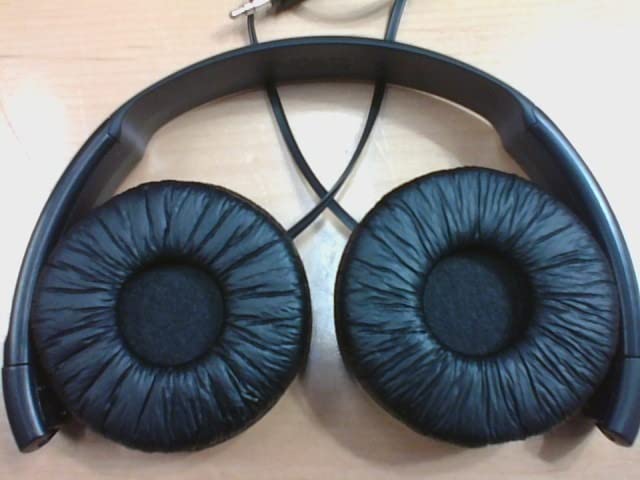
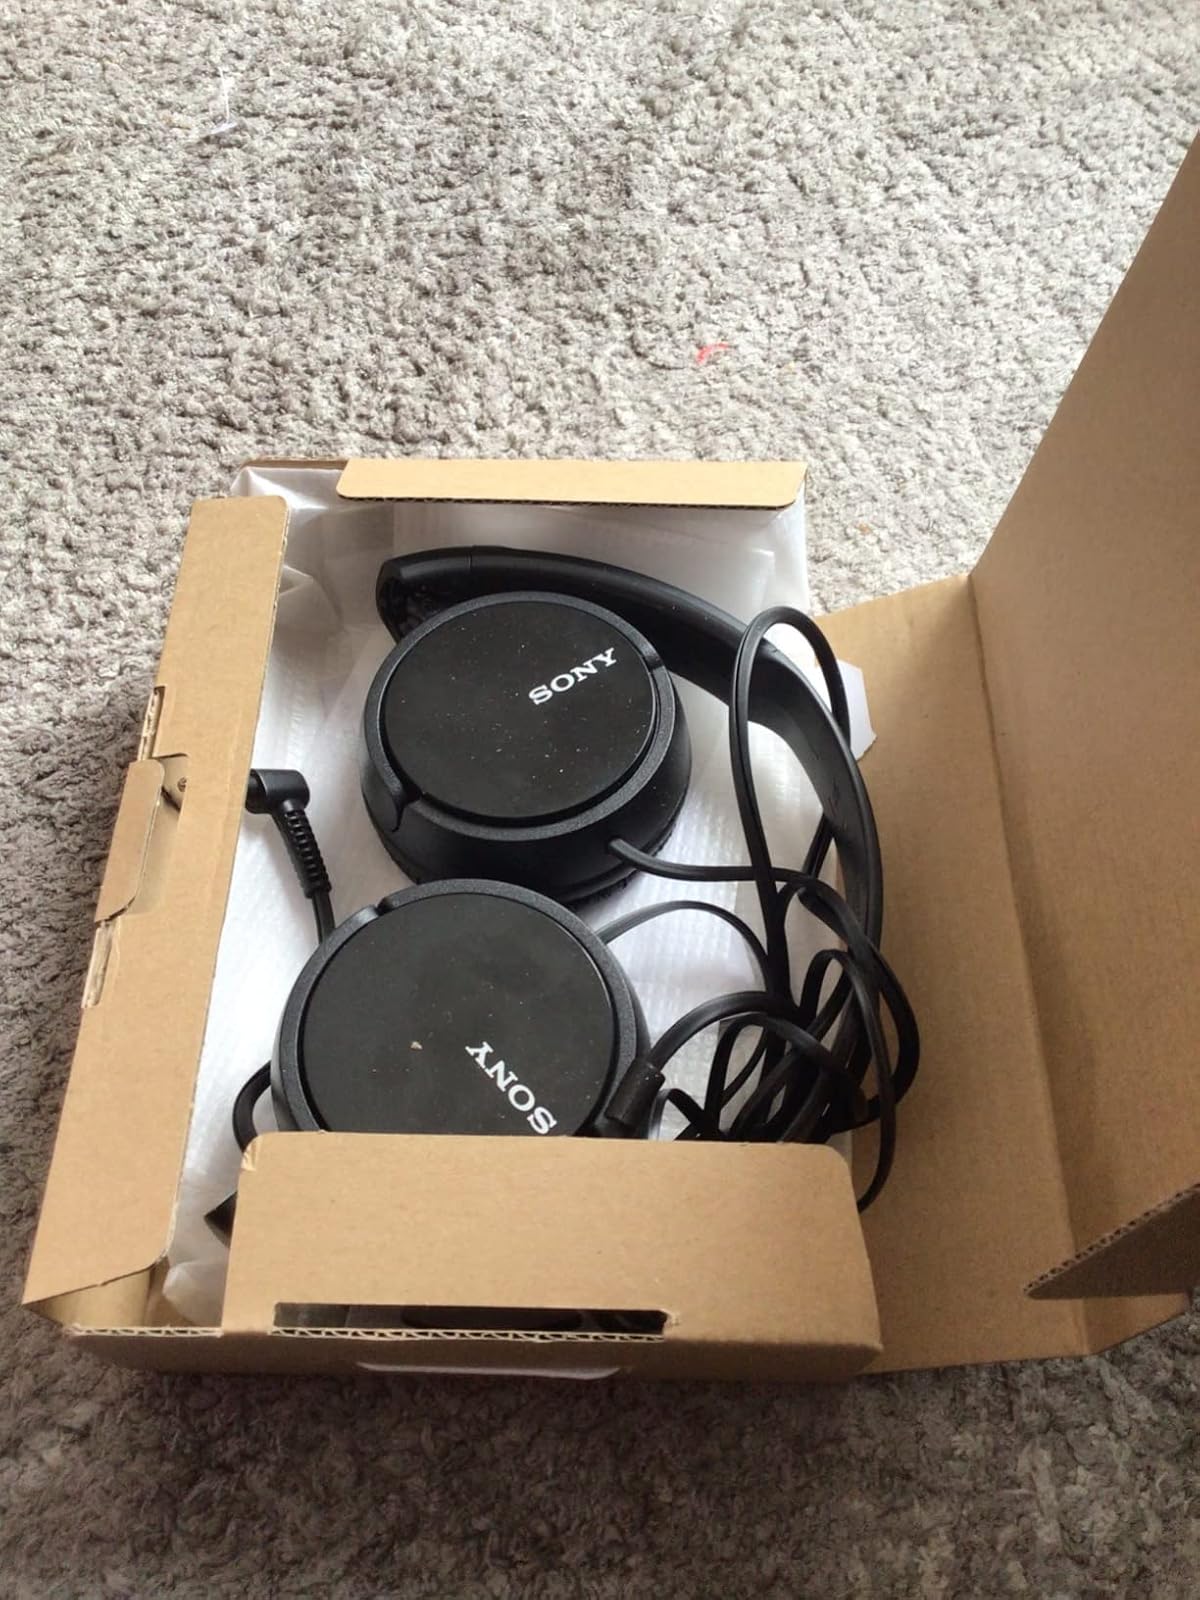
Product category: headphones
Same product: yes